Ronnie Lee Gardner

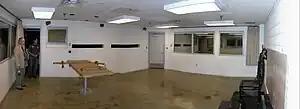
Gardner was executed on the metal chair at the right side of this chamber in Utah State Prison. The two narrow rifle ports can be seen in the middle-left.

Gardner was executed on June 18, 2010, at 12:15 a.m. Mountain Daylight Time by a firing squad at Utah State Prison in Draper. He was placed in restraints on a black metal chair with a hood covering his head. Sandbags were arranged around him to absorb ricochets. The firing squad was made up of five anonymous volunteers who were certified police officers. The officers stood about from Gardner, aiming at a white target positioned over his heart. The firing squad's .30-caliber Winchester rifles were loaded with live ammunition except for one that contained a non-lethal wax bullet . According to the Utah Department of Corrections, the squad used a countdown cadence beginning with five and simultaneously firing right before two. His dark blue jumpsuit made it difficult to see the blood from his wounds. A medical examiner removed Gardner's hood to reveal his lifeless face. After verifying Gardner's lack of pulse at the neck and pupillary light reflex, the medical examiner pronounced him dead at 12:17 a.m. He was the first person to be executed by firing squad in the United States since the execution of John Albert Taylor 14 years earlier. A commemorative coin was commissioned for prison staff who participated in the execution.